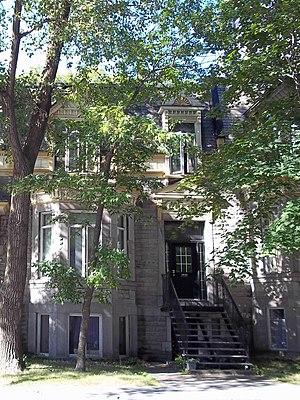
Maison William-Cairns, 2032-2034, rue Jeanne-Mance, Montréal
Cette liste recense les biens du patrimoine immobilier de Montréal inscrits au répertoire du patrimoine culturel du Québec. Pour le reste de la région de Montréal, voir Liste du patrimoine immobilier de Montréal.
Cet article recense les lieux patrimoniaux de Montréal inscrit au répertoire des lieux patrimoniaux du Canada, qu'ils soient de niveau provincial, fédéral ou municipal.